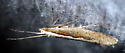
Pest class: diamondback_moth